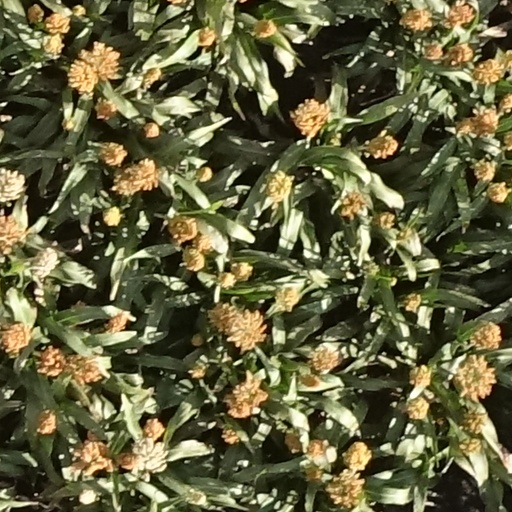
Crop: sorghum